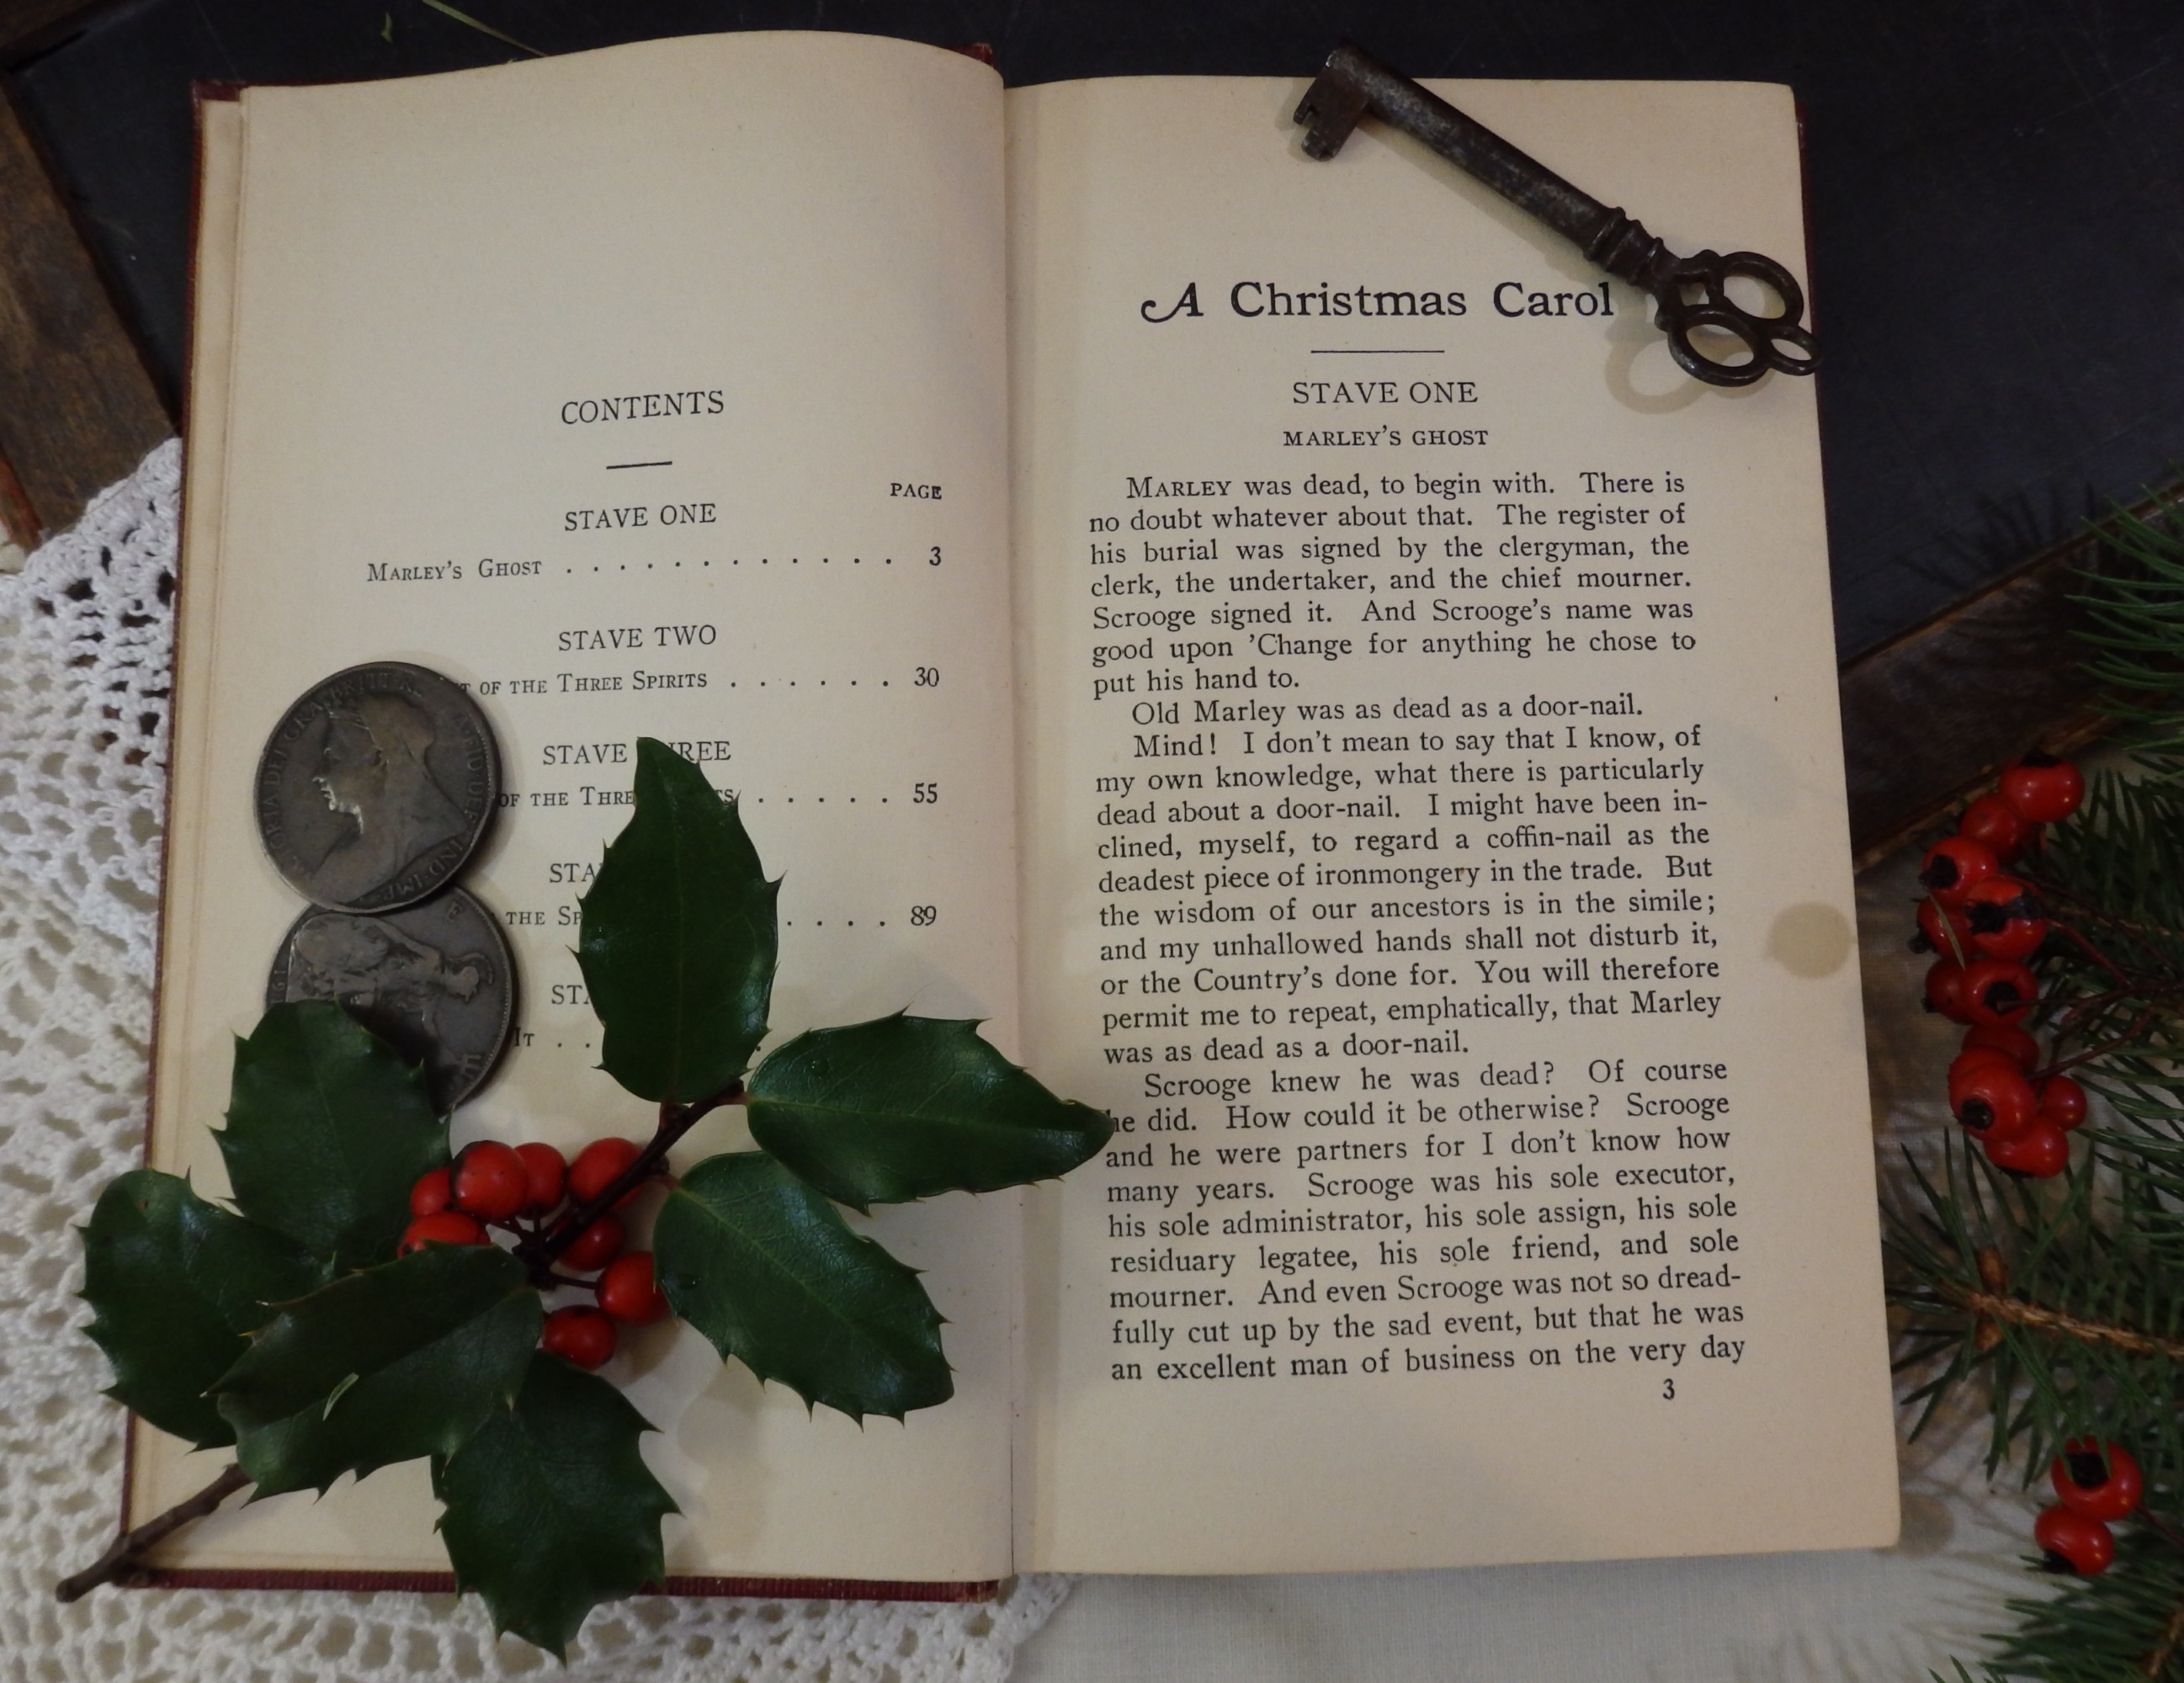
book, antique, flower, christmas, holly, memorial, art, picture frame